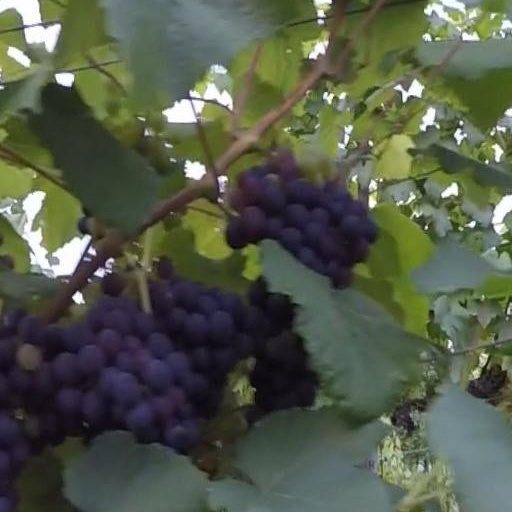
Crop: grape